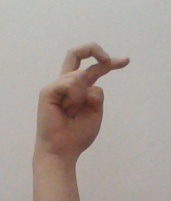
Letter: zay